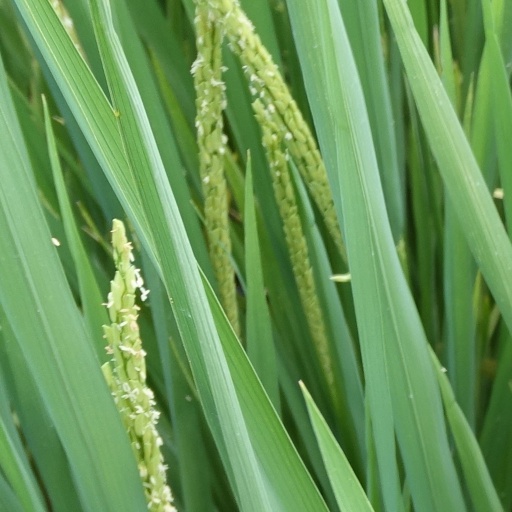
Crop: rice